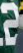
Number: 2